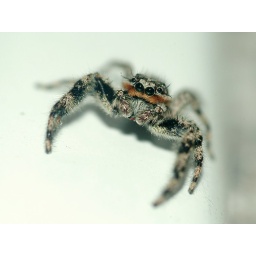
I like how furry they are, and the orange band below the eyes. Scary fangs, though!